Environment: real
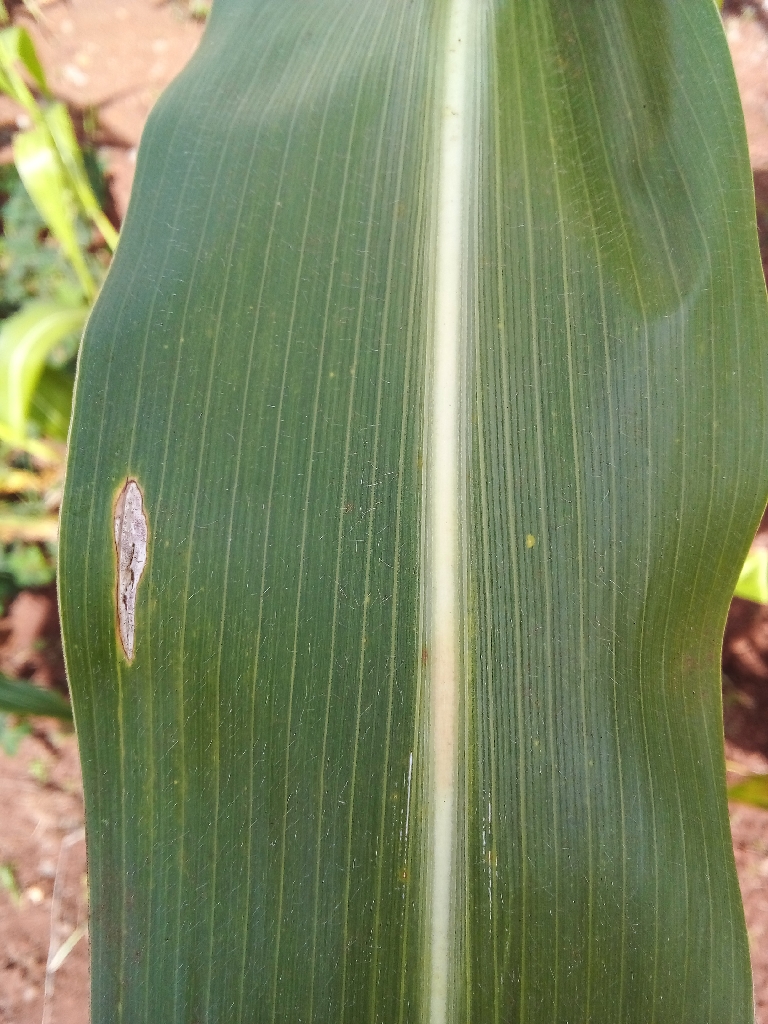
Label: northern_corn_leaf_blight